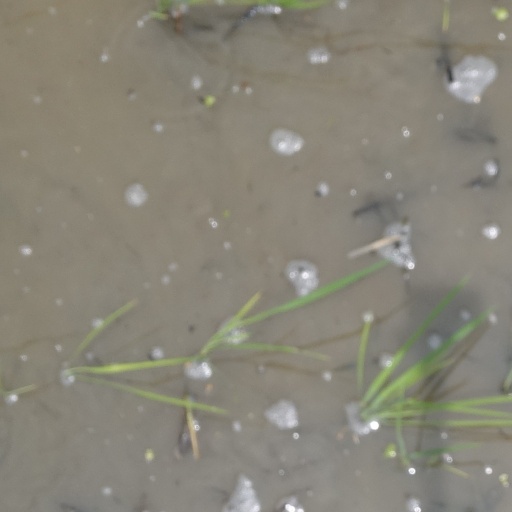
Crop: rice